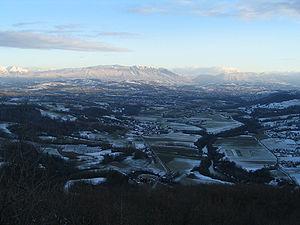
L'Albanais, ou pays de l'Albanais, est une petite région de la Savoie située entre le lac du Bourget et le lac d'Annecy, aux portes du parc naturel régional des Bauges. Sa principale agglomération est Rumilly.